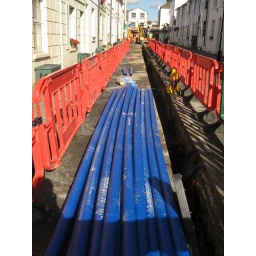
The old water pipes were rusting away and leaking so they are putting in new plastic pipes throughout the city.